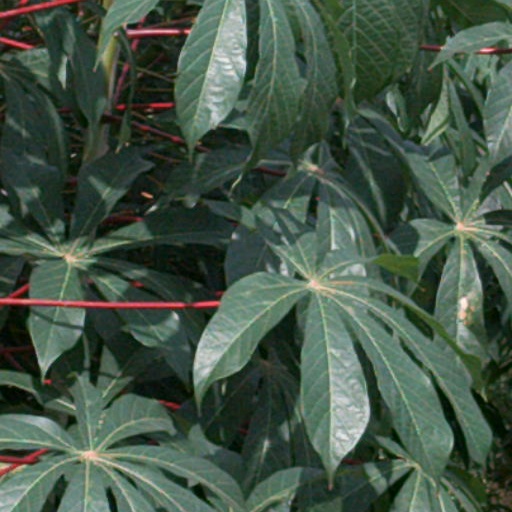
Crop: cassava